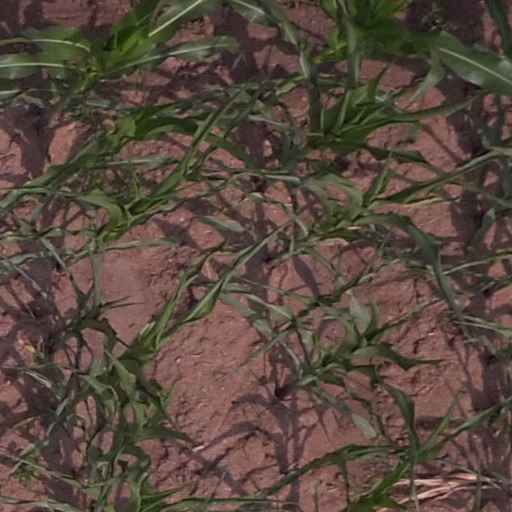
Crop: maize; corn